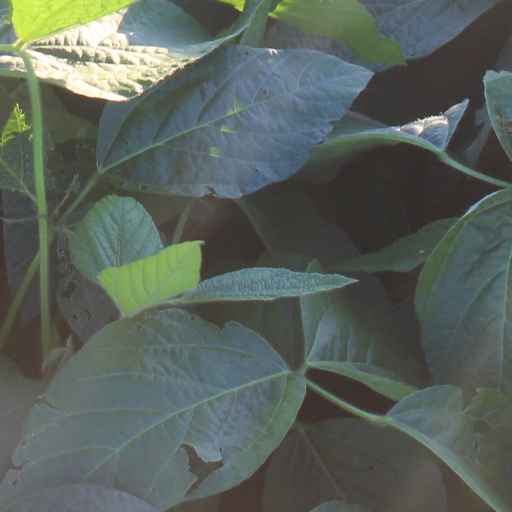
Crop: soybean